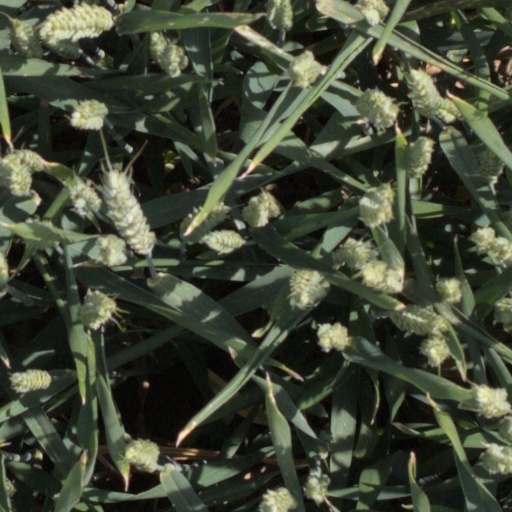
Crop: wheat